Zoomarine

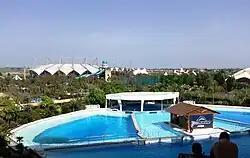
The view of the park from the "Dolphin Discovery Stadium".

Zoomarine is a zoological park, oceanarium, amusement park and water park, located in Lazio, southwest of Rome, in Torvaianica, Pomezia. Inaugurated in September 2005, it is owned by Dolphin Discovery from August 2015. It includes one of three Italian dolphinariums, with a dedicated area ""Island of dolphins"".